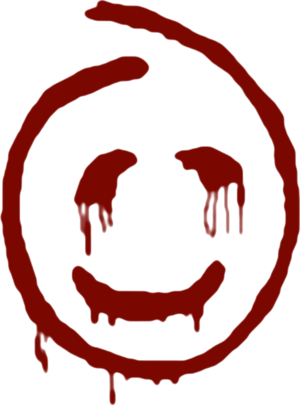
John le Rouge est un personnage de fiction, tueur en série et antagoniste principal de la série télévisée américaine Mentalist. Il est interprété par l'acteur Xander Berkeley et doublé en version française par Stefan Godin.
Le sadisme et le masochisme sont deux thèmes présents dans le septième art. Plutôt que de parler de sadomasochisme ou BDSM au cinéma, cet article sépare le sadisme du masochisme, ce qui permet de traiter l'ensemble des films, qu'ils abordent la seule thématique du sadisme, ou bien celle du masochisme, et sans qu'il soit forcément et uniquement question de jeux sexuels contractuels.
Cet article présente les personnages de la série télévisée américaine Mentalist.